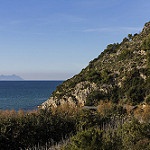
Label: sea